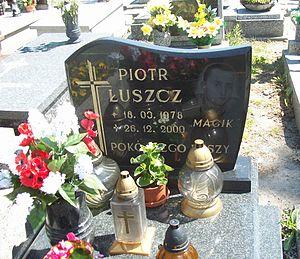
Magik, est un rappeur polonais né le 18 mars 1978 à Jelenia Góra et décédé à Katowice le 26 décembre 2000.